Paulo Avelino

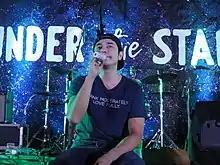
Paulo Avelino at the Ateneo de Manila University, February 2017, promoting "I'm Drunk, I Love You".

2013: Avelino's drama series roles included the pre-primetime series "Kahit Konting Pagtingin", with Angeline Quinto and Sam Milby; two "Maalaala Mo Kaya" episodes: "Notbook" and "Mask"; and the family drama series "Honesto", where he reunited with his "Walang Hanggan" co-stars Melissa Ricks and Noni Buencamino.